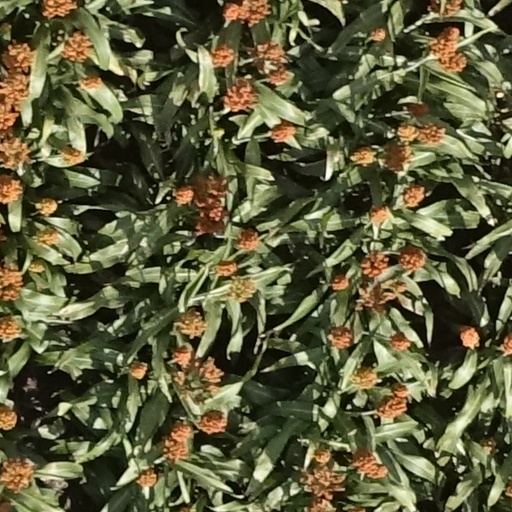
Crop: sorghum